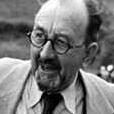
Age: 57